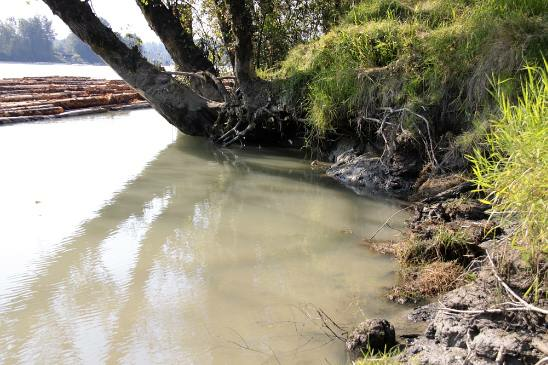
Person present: No